Pednathise Head

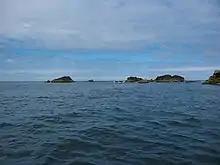
An image of the Western Rocks referenced by the article, particularly the infamous “Gilstone”

Pednathise Head is a skerry that is the southernmost point of England, the United Kingdom, and the British Isles if the Channel Islands are excluded. It is part of the Western Rocks group of the Isles of Scilly, southwest of Cornwall.